Luxembourg compromise

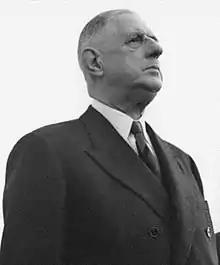
President Charles de Gaulle, pictured in 1961

Whereas the founding fathers of the EEC (Konrad Adenauer, Robert Schuman and Jean Monnet) were avowed European integrationists, Charles de Gaulle was a French nationalist. In 1960, De Gaulle believed that a council of the heads of government should be created with a secretariat in Paris. He desired a European institution that would give France greater power in Europe. He also sought to create a political union to further the economic union already in existence, the European Economic Community. This was his second attempt at creating more political coordination in Europe, the first being a Franco-Italian proposal that would have required that foreign ministers met outside the EEC structures regularly. The Dutch were quick to block that proposal, preferring to keep any political union talks within the Western European Union.